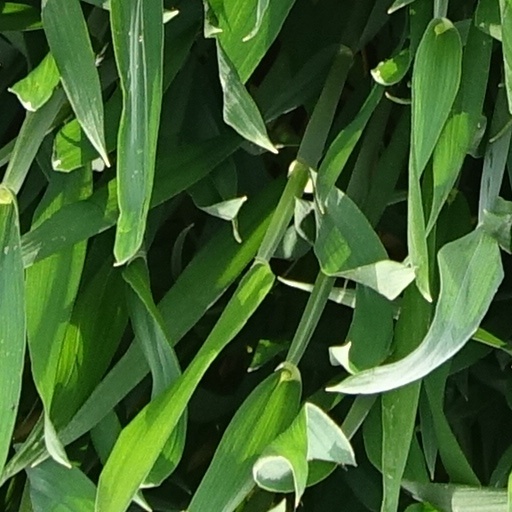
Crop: wheat